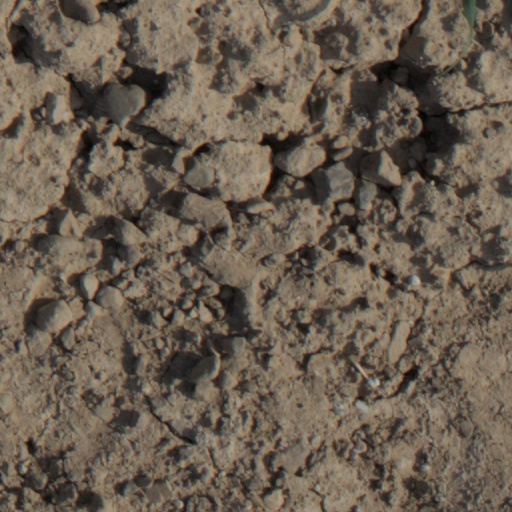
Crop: wheat